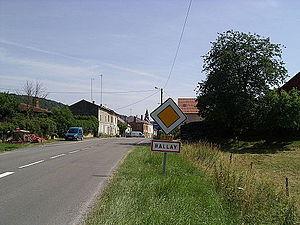
Ballay est une commune française, située dans le département des Ardennes et la région Champagne-Ardenne